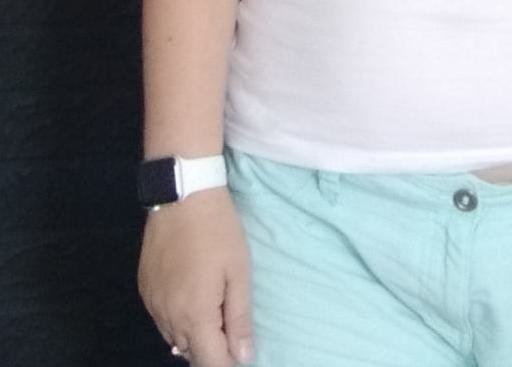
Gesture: no_gesture